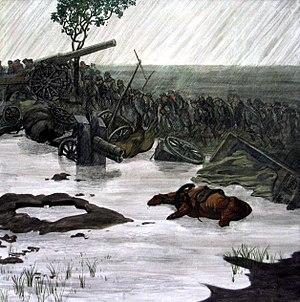
Musée bavarois de l'armée à Ingolstadt